White-headed wren

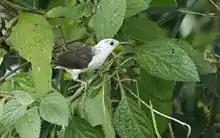
Canopy Camp - Darien, Panama

The white-headed wren is long and weighs . It is unique among wrens, having essentially only two colors in large blocks. The sexes are alike. The nominate adult's entire head, nape, and underside from the throat through the lower belly are pure white. The rest of the body but for the vent area is dull blackish brown; the vent is gray-brown. "C. a. harterti" differs from the nominate only in having darker upperparts. The juvenile has a streaky gray-brown crown, a buffy face and underparts, and a pale cinnamon belly.